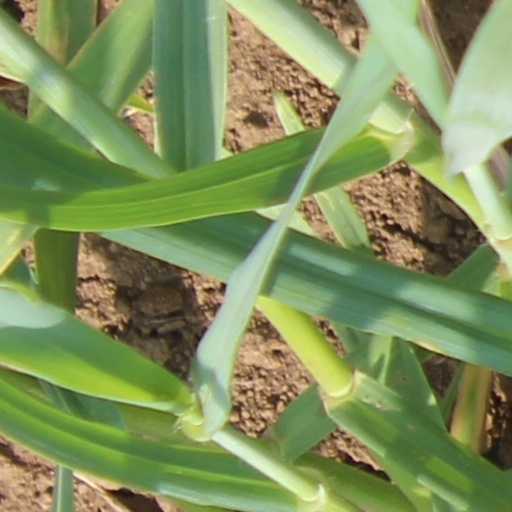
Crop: wheat